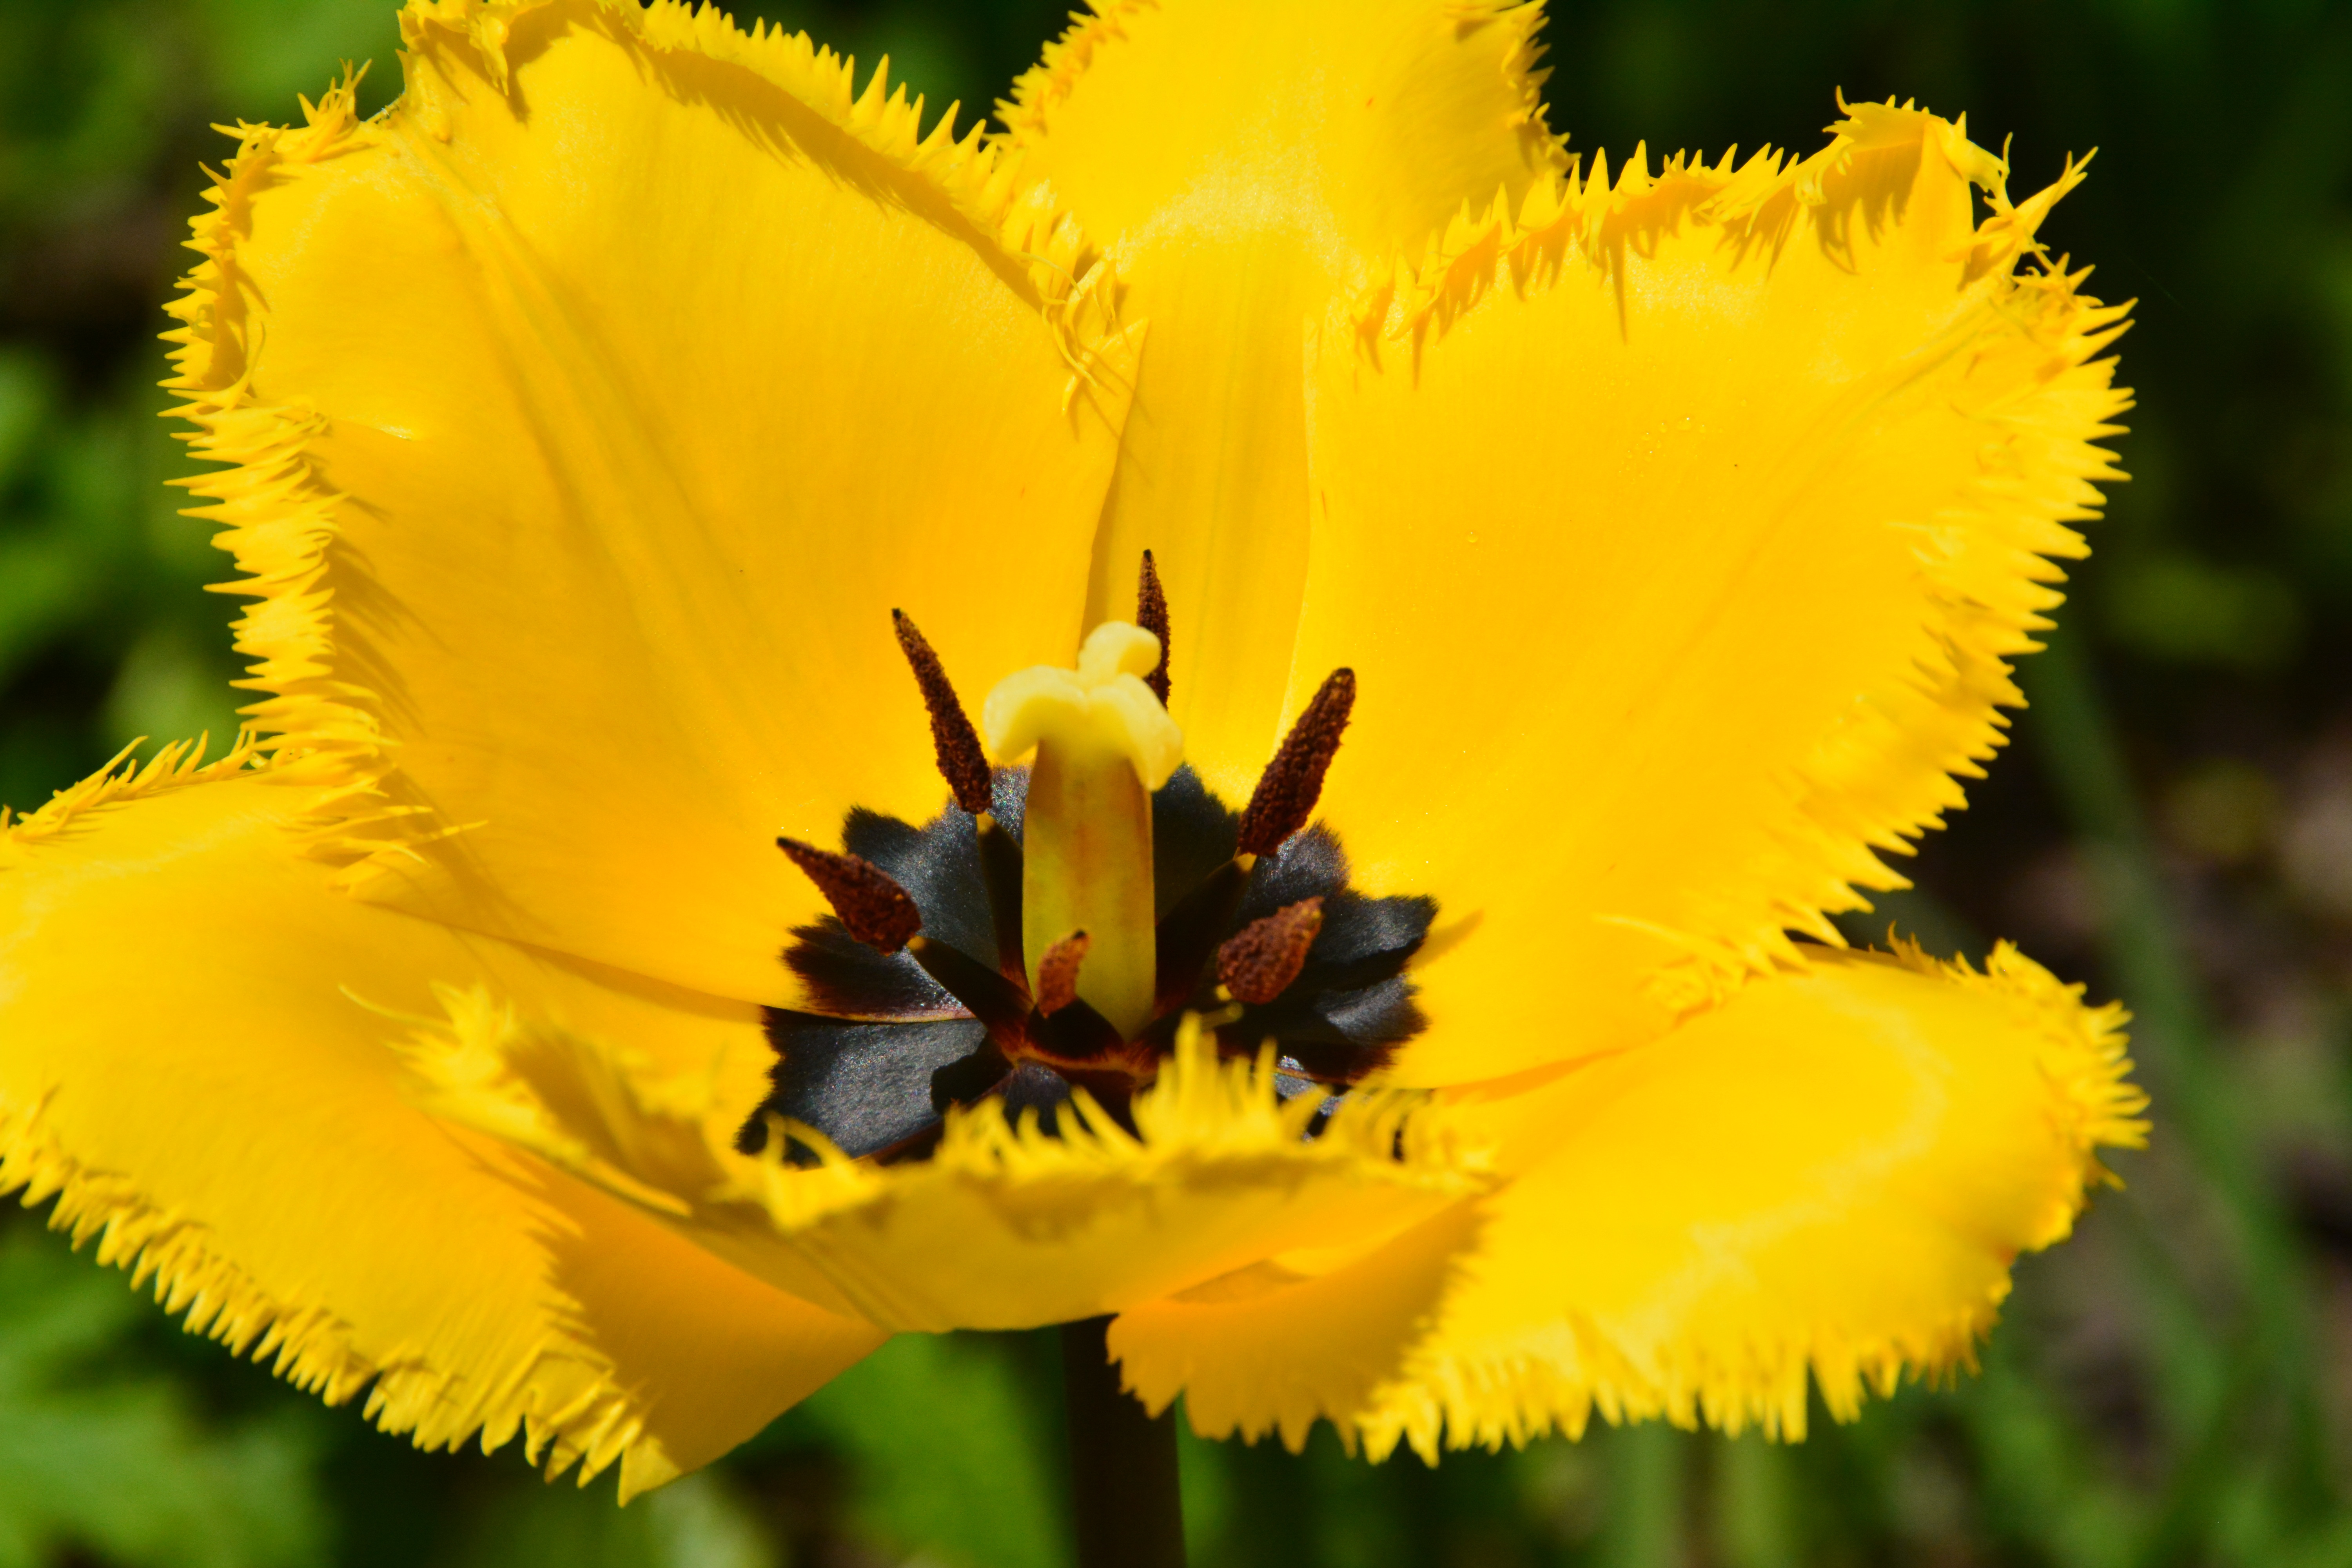
nature, blossom, plant, photography, meadow, flower, petal, bloom, pollen, spring, insect, macro, botany, yellow, garden, close, flora, yellow flower, wildflower, close up, bee, nectar, macro photography, beautiful flower, flowering plant, land plant